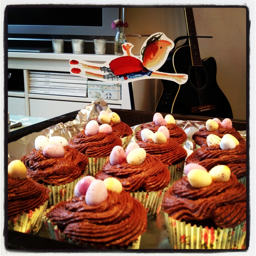
here 's person helping out with a spot of baking !